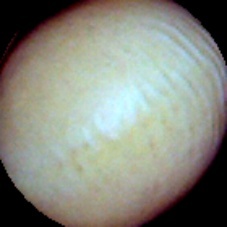
Label: Intact